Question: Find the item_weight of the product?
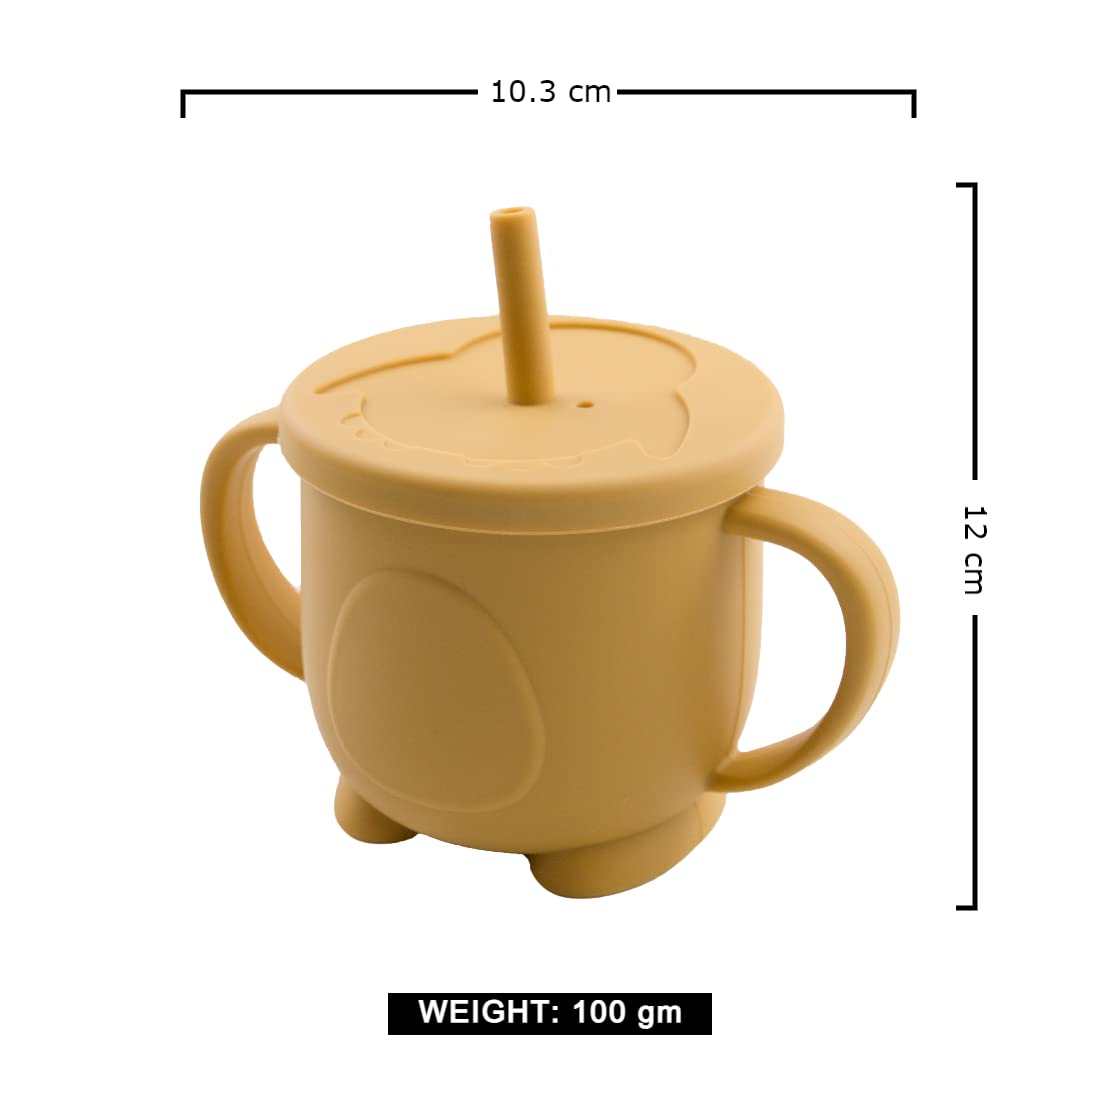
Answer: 100 gram